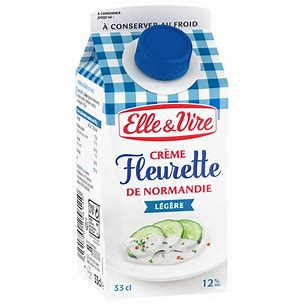
Waste category: cardboard